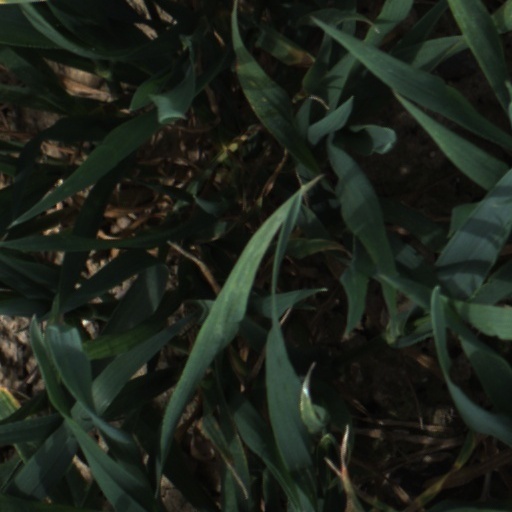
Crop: wheat